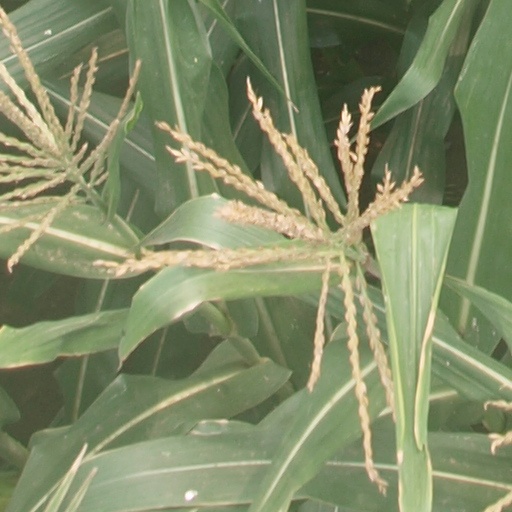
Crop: maize; corn